Siege of Diu (1538)

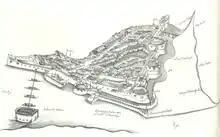
The Portuguese fortress of Diu as sketched by Gaspar Correia.

Across the Diu channel on the mainland shore, the Portuguese kept a redoubt by a village dubbed "Vila dos Rumes" – "Village of the Rumes" (Turks) modern day Gogolá – commanded by Captain Francisco Pacheco and defended by 30–40 Portuguese, which came under attack by Gujarati forces. On 10 September the army of Khadjar Safar bombarded the fortlet with Turkish artillery pieces before attempting to assault it with the aid of janissaries, but were repelled.